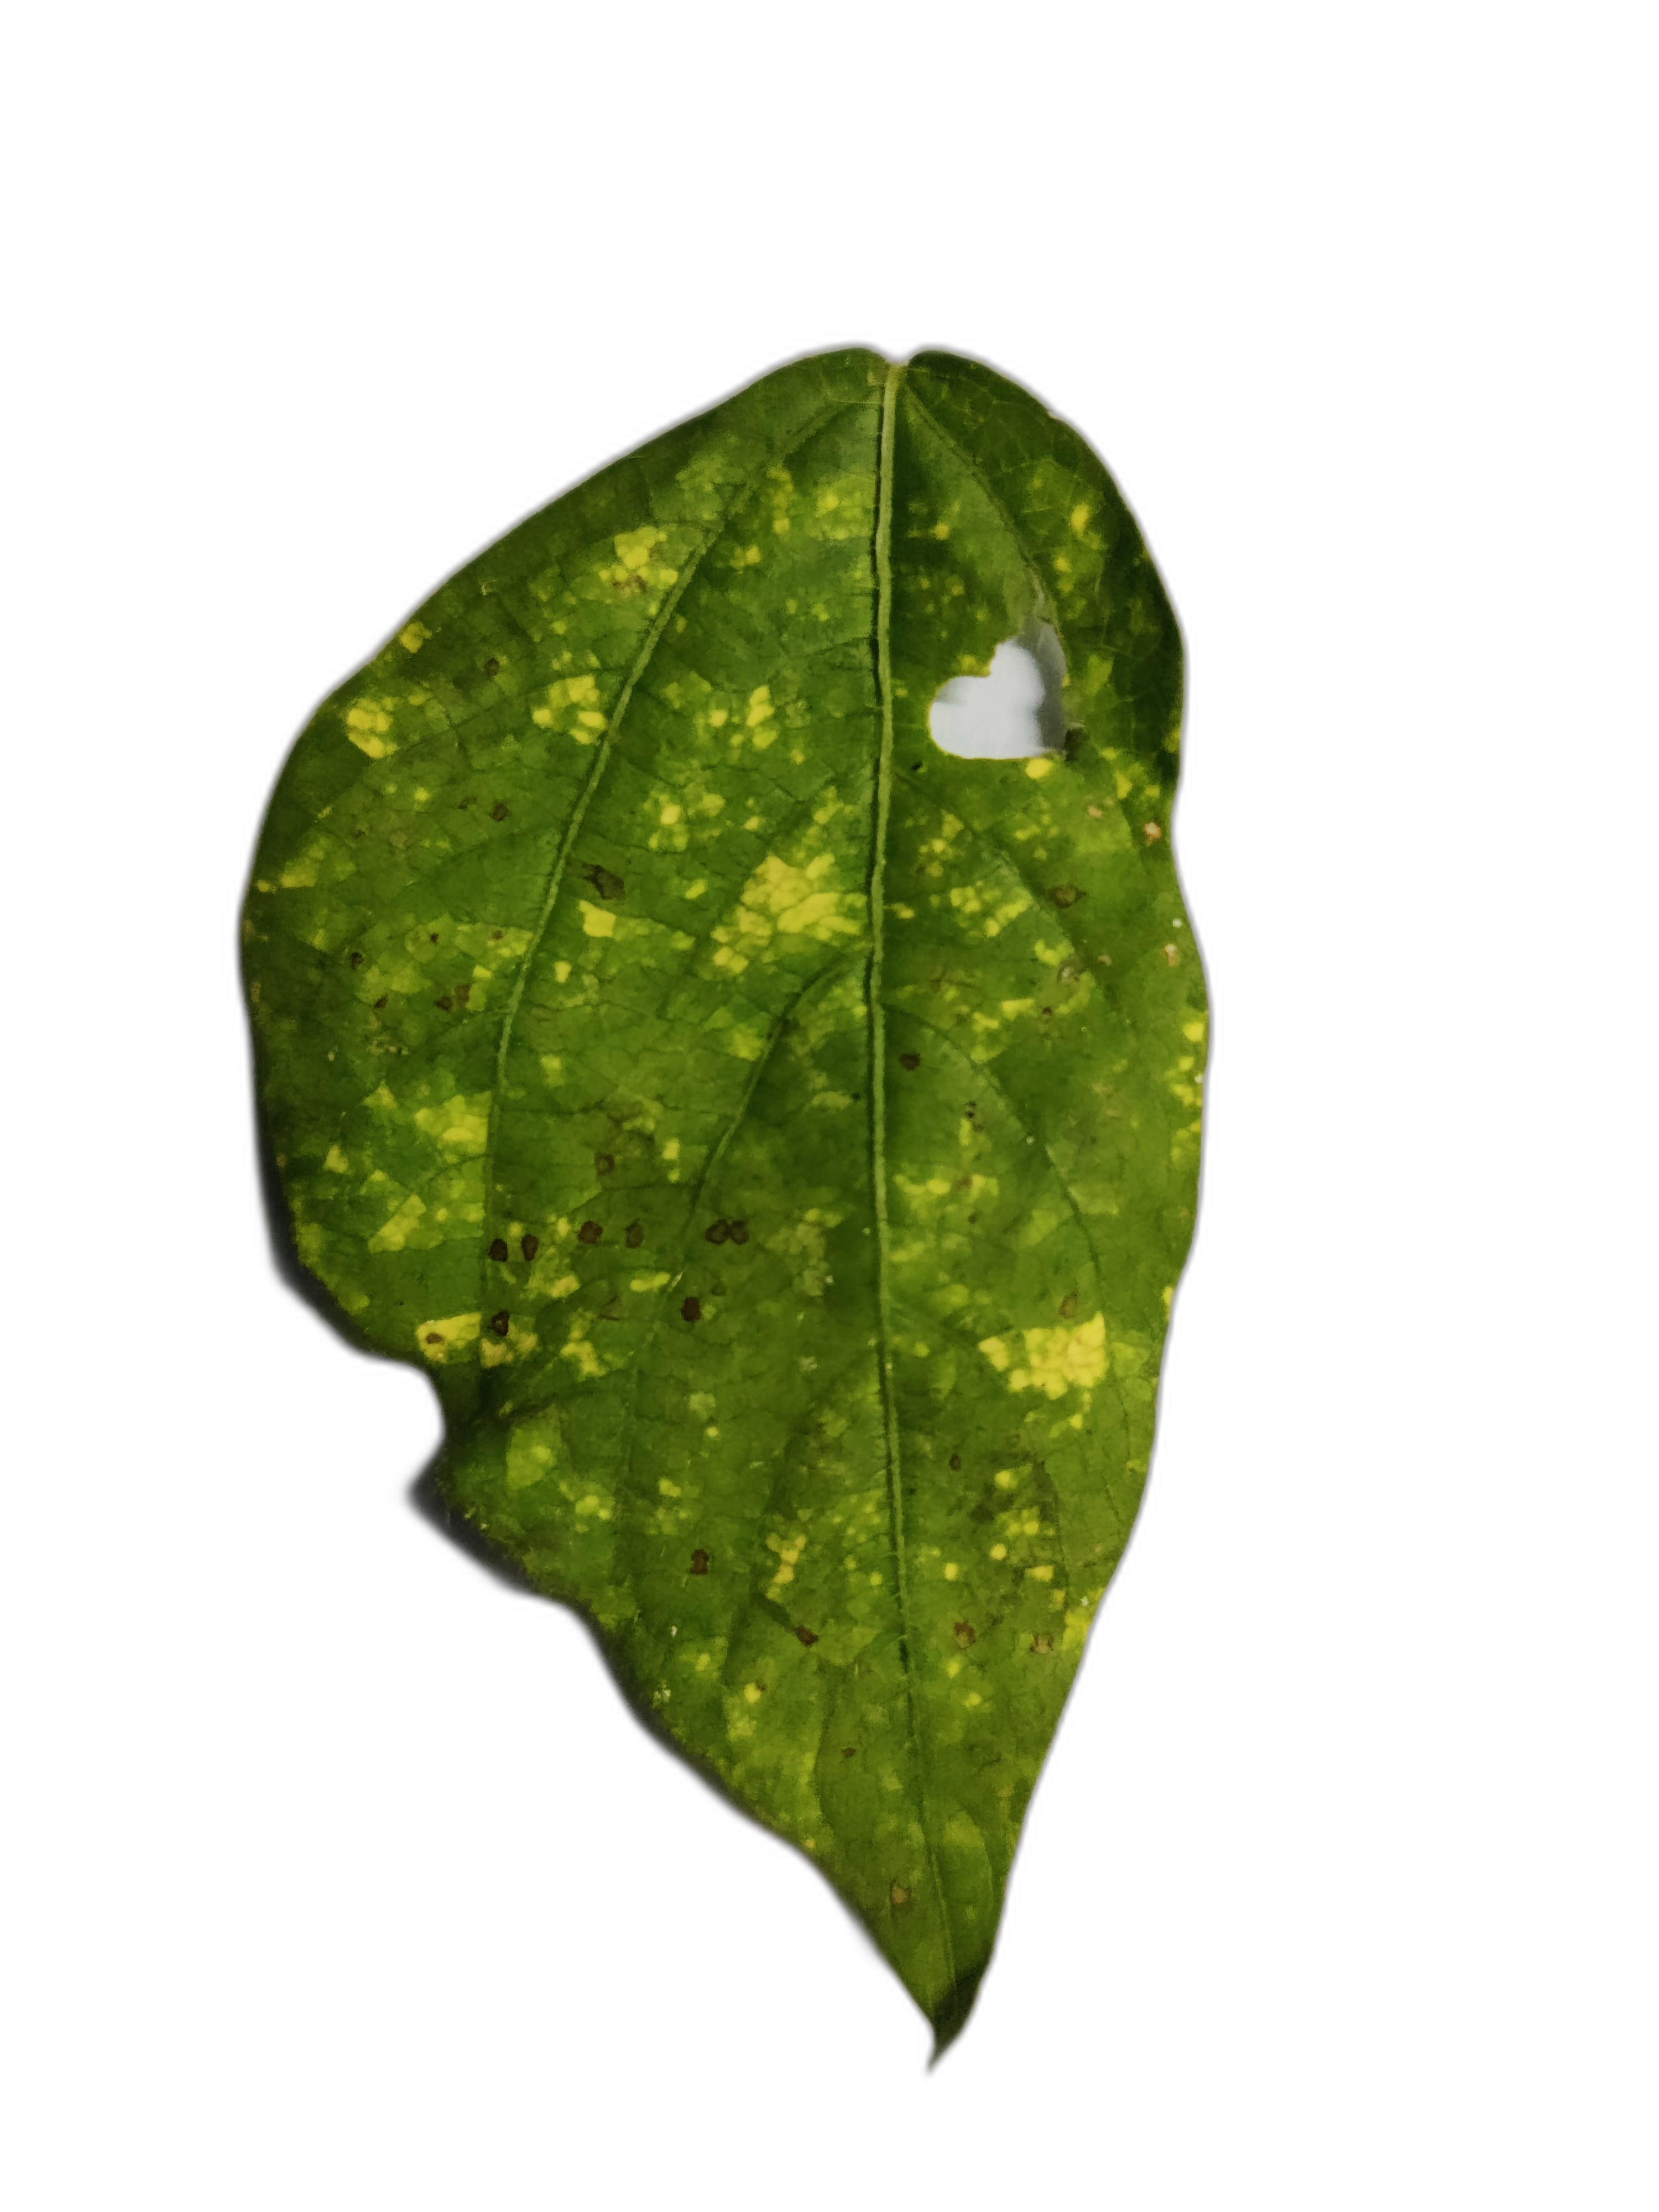
Label: Yellow Mosaic